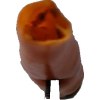
Label: pepper